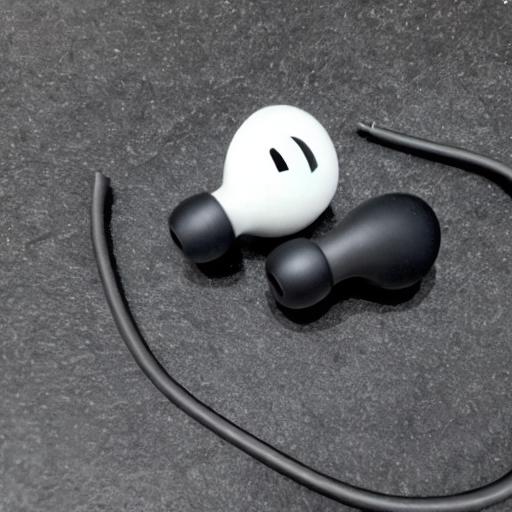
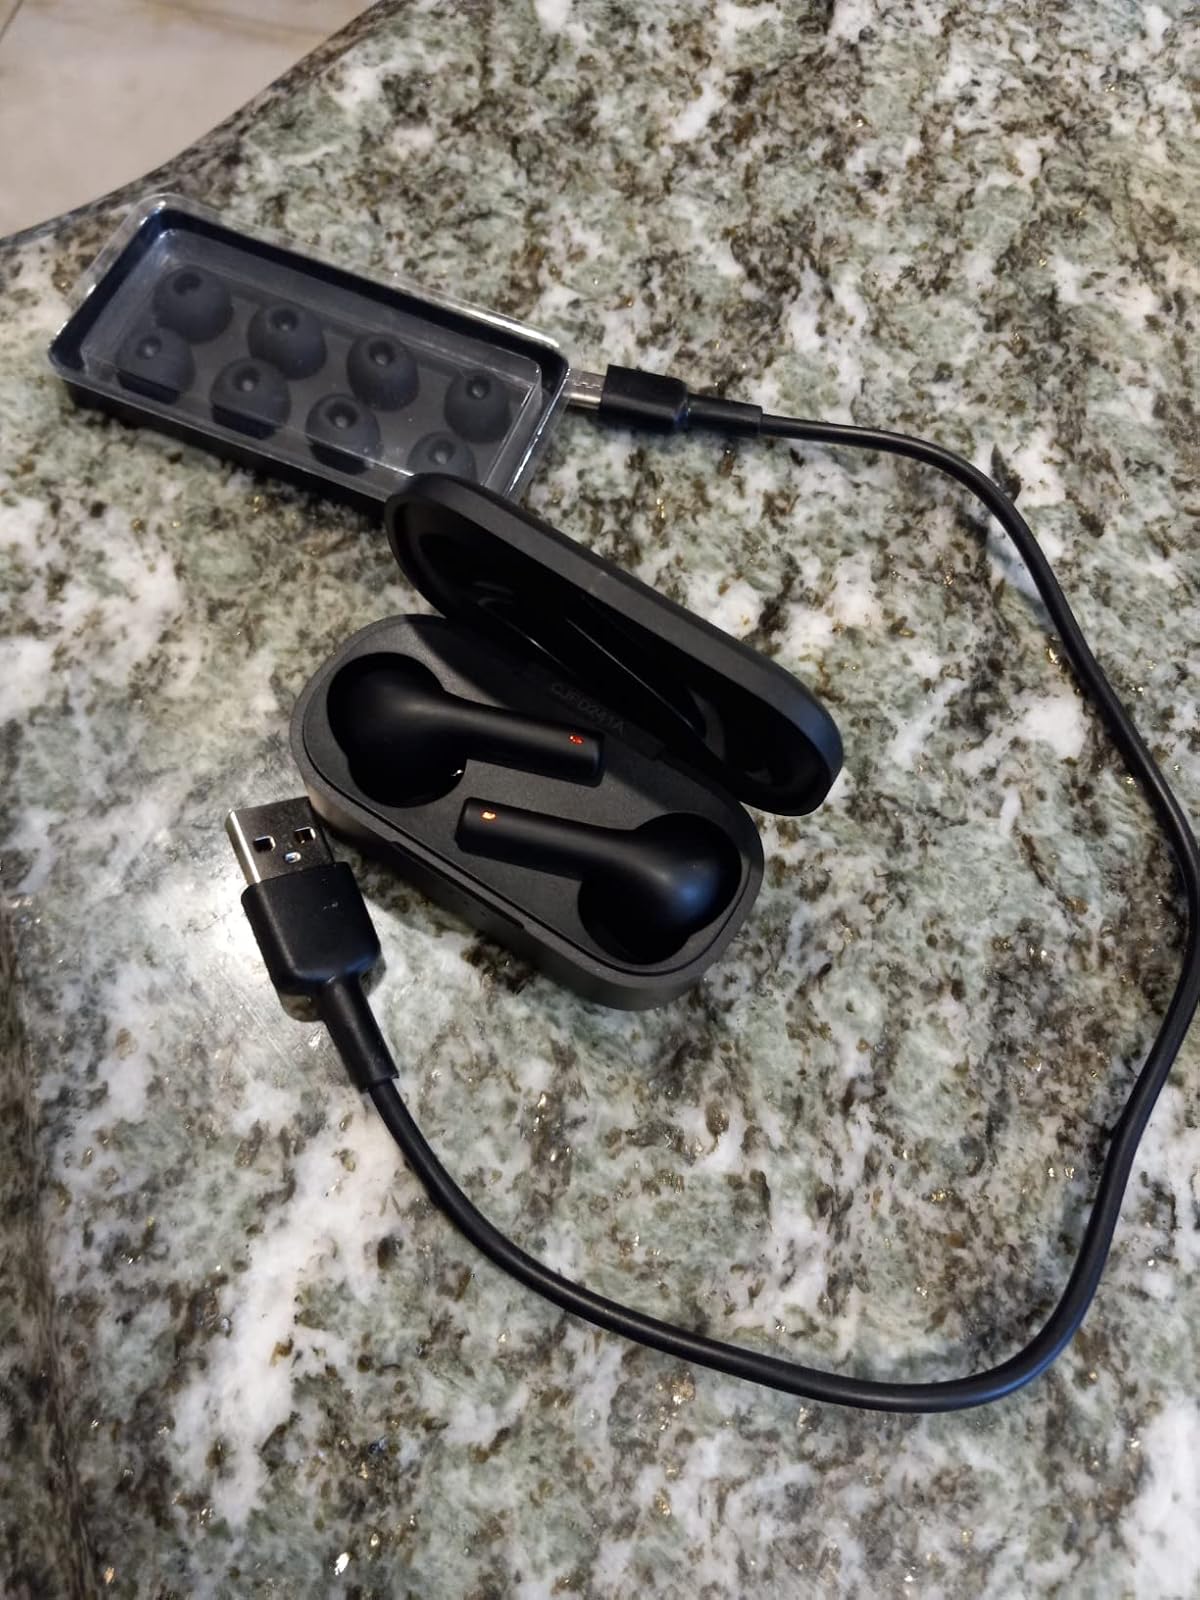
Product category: earbuds
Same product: no